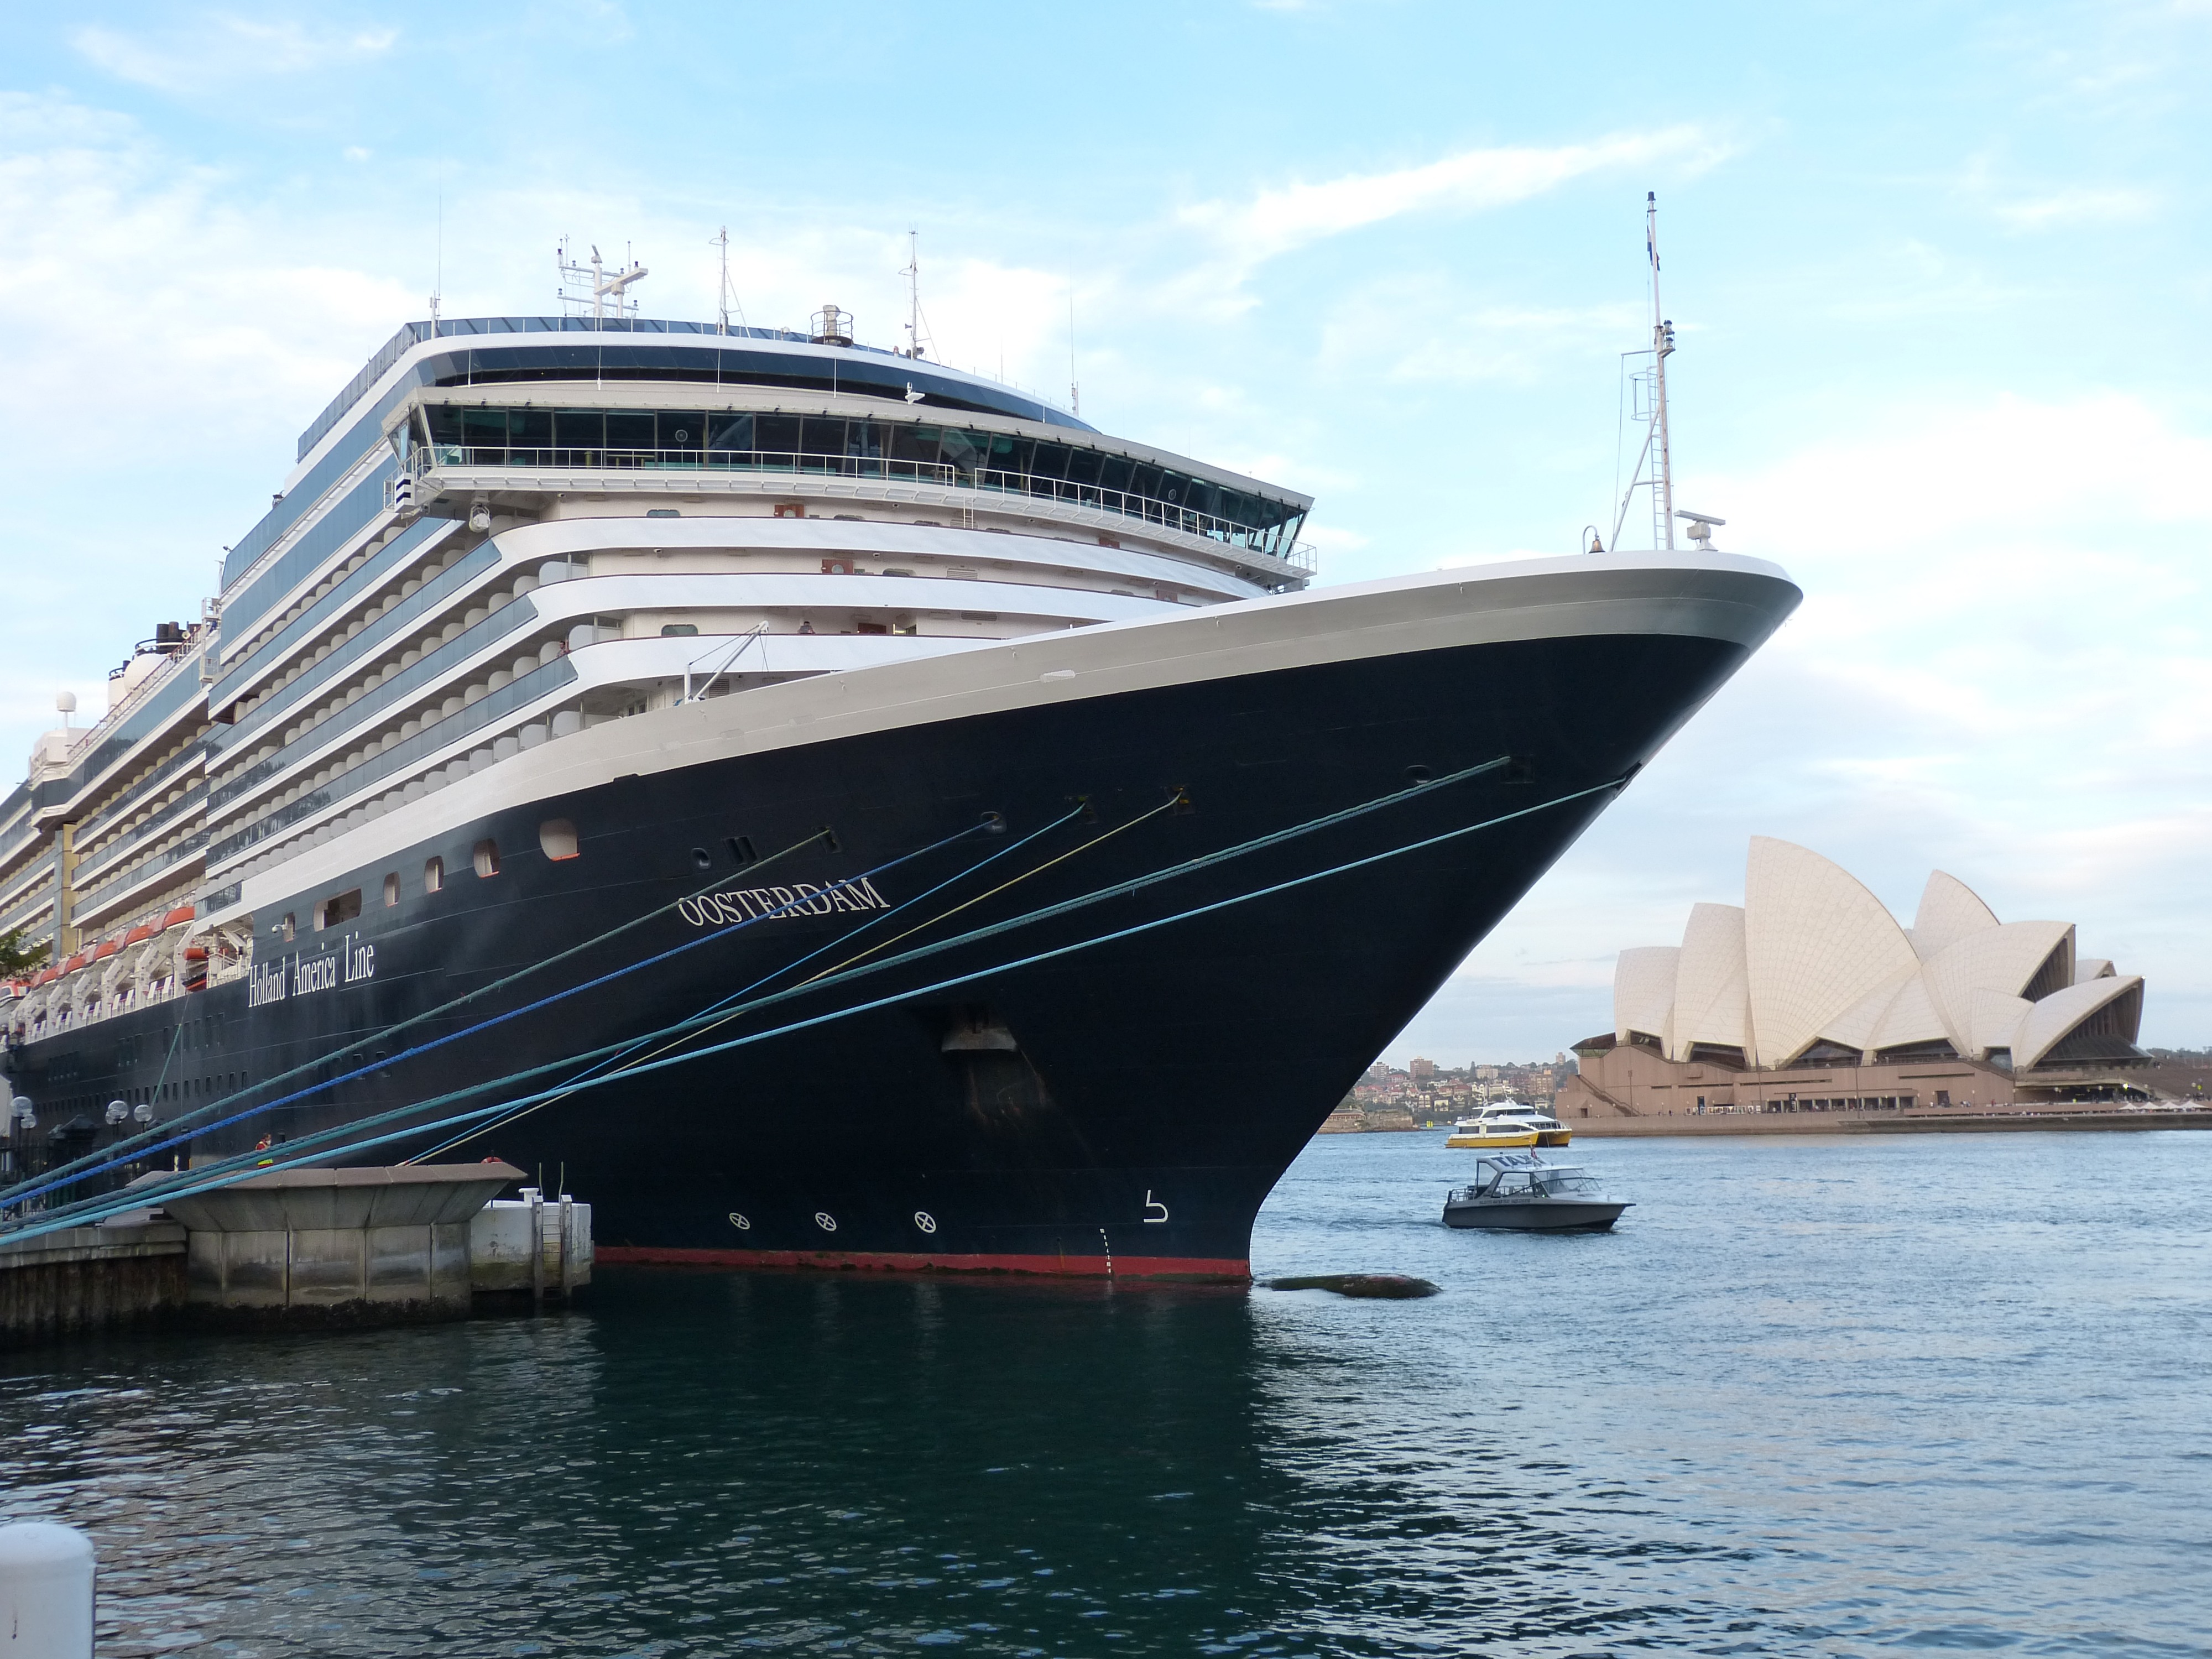
sea, water, boat, city, ship, vehicle, yacht, opera, holiday, port, tourism, australia, cruise, watercraft, cruise ship, motor ship, passenger ship, freight transport, ocean liner, sidney